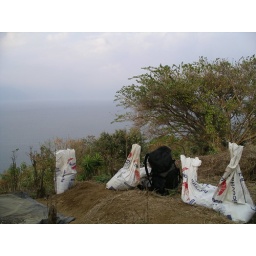
bags over a lake